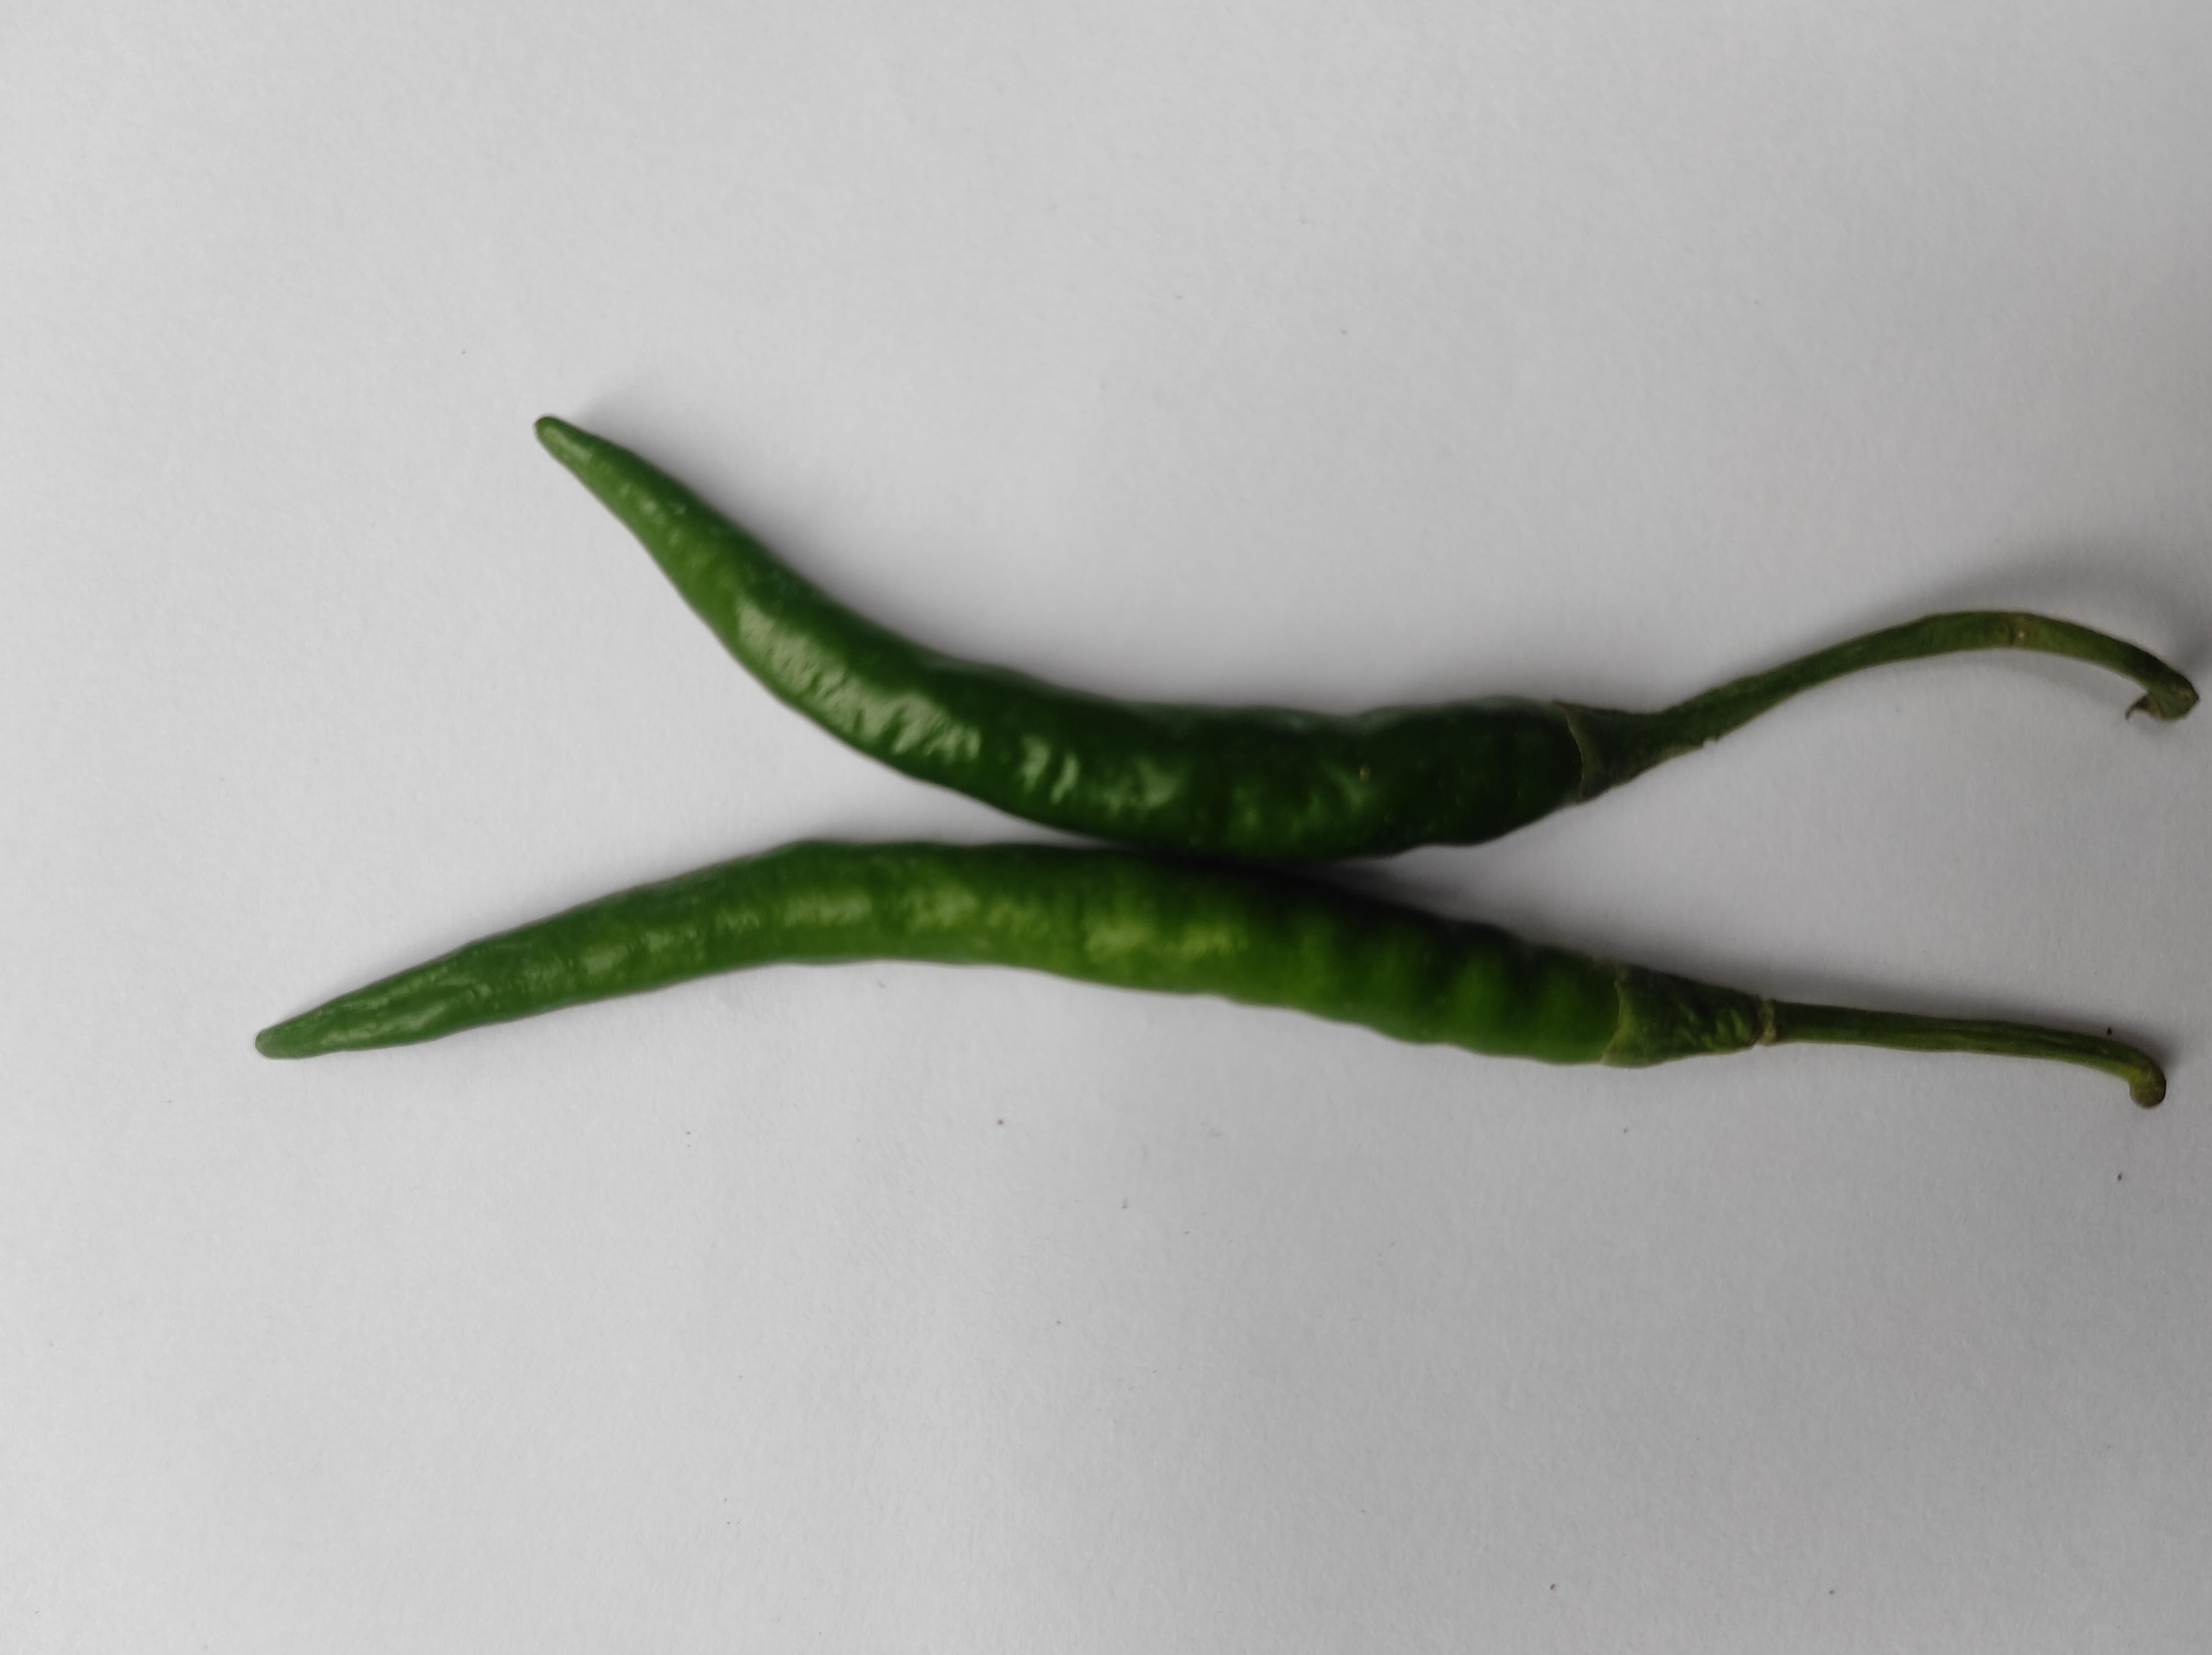
Label: Green Chili